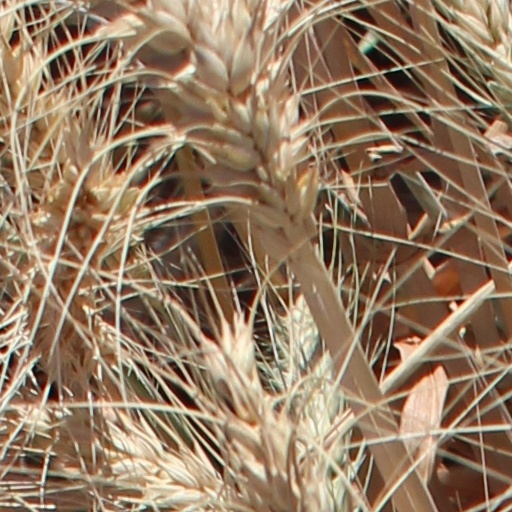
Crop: wheat